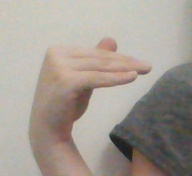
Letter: khaa